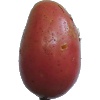
Label: Potato Red Washed 1